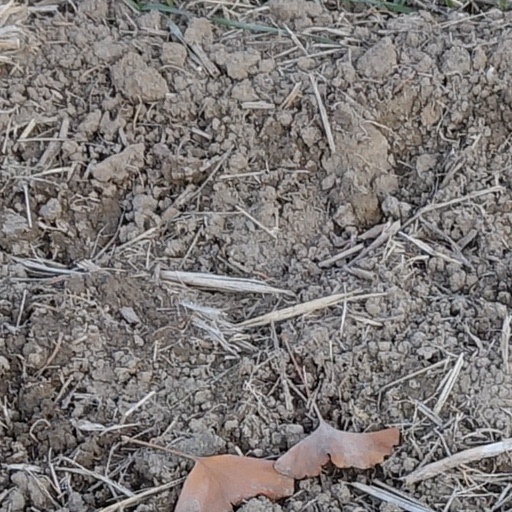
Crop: wheat